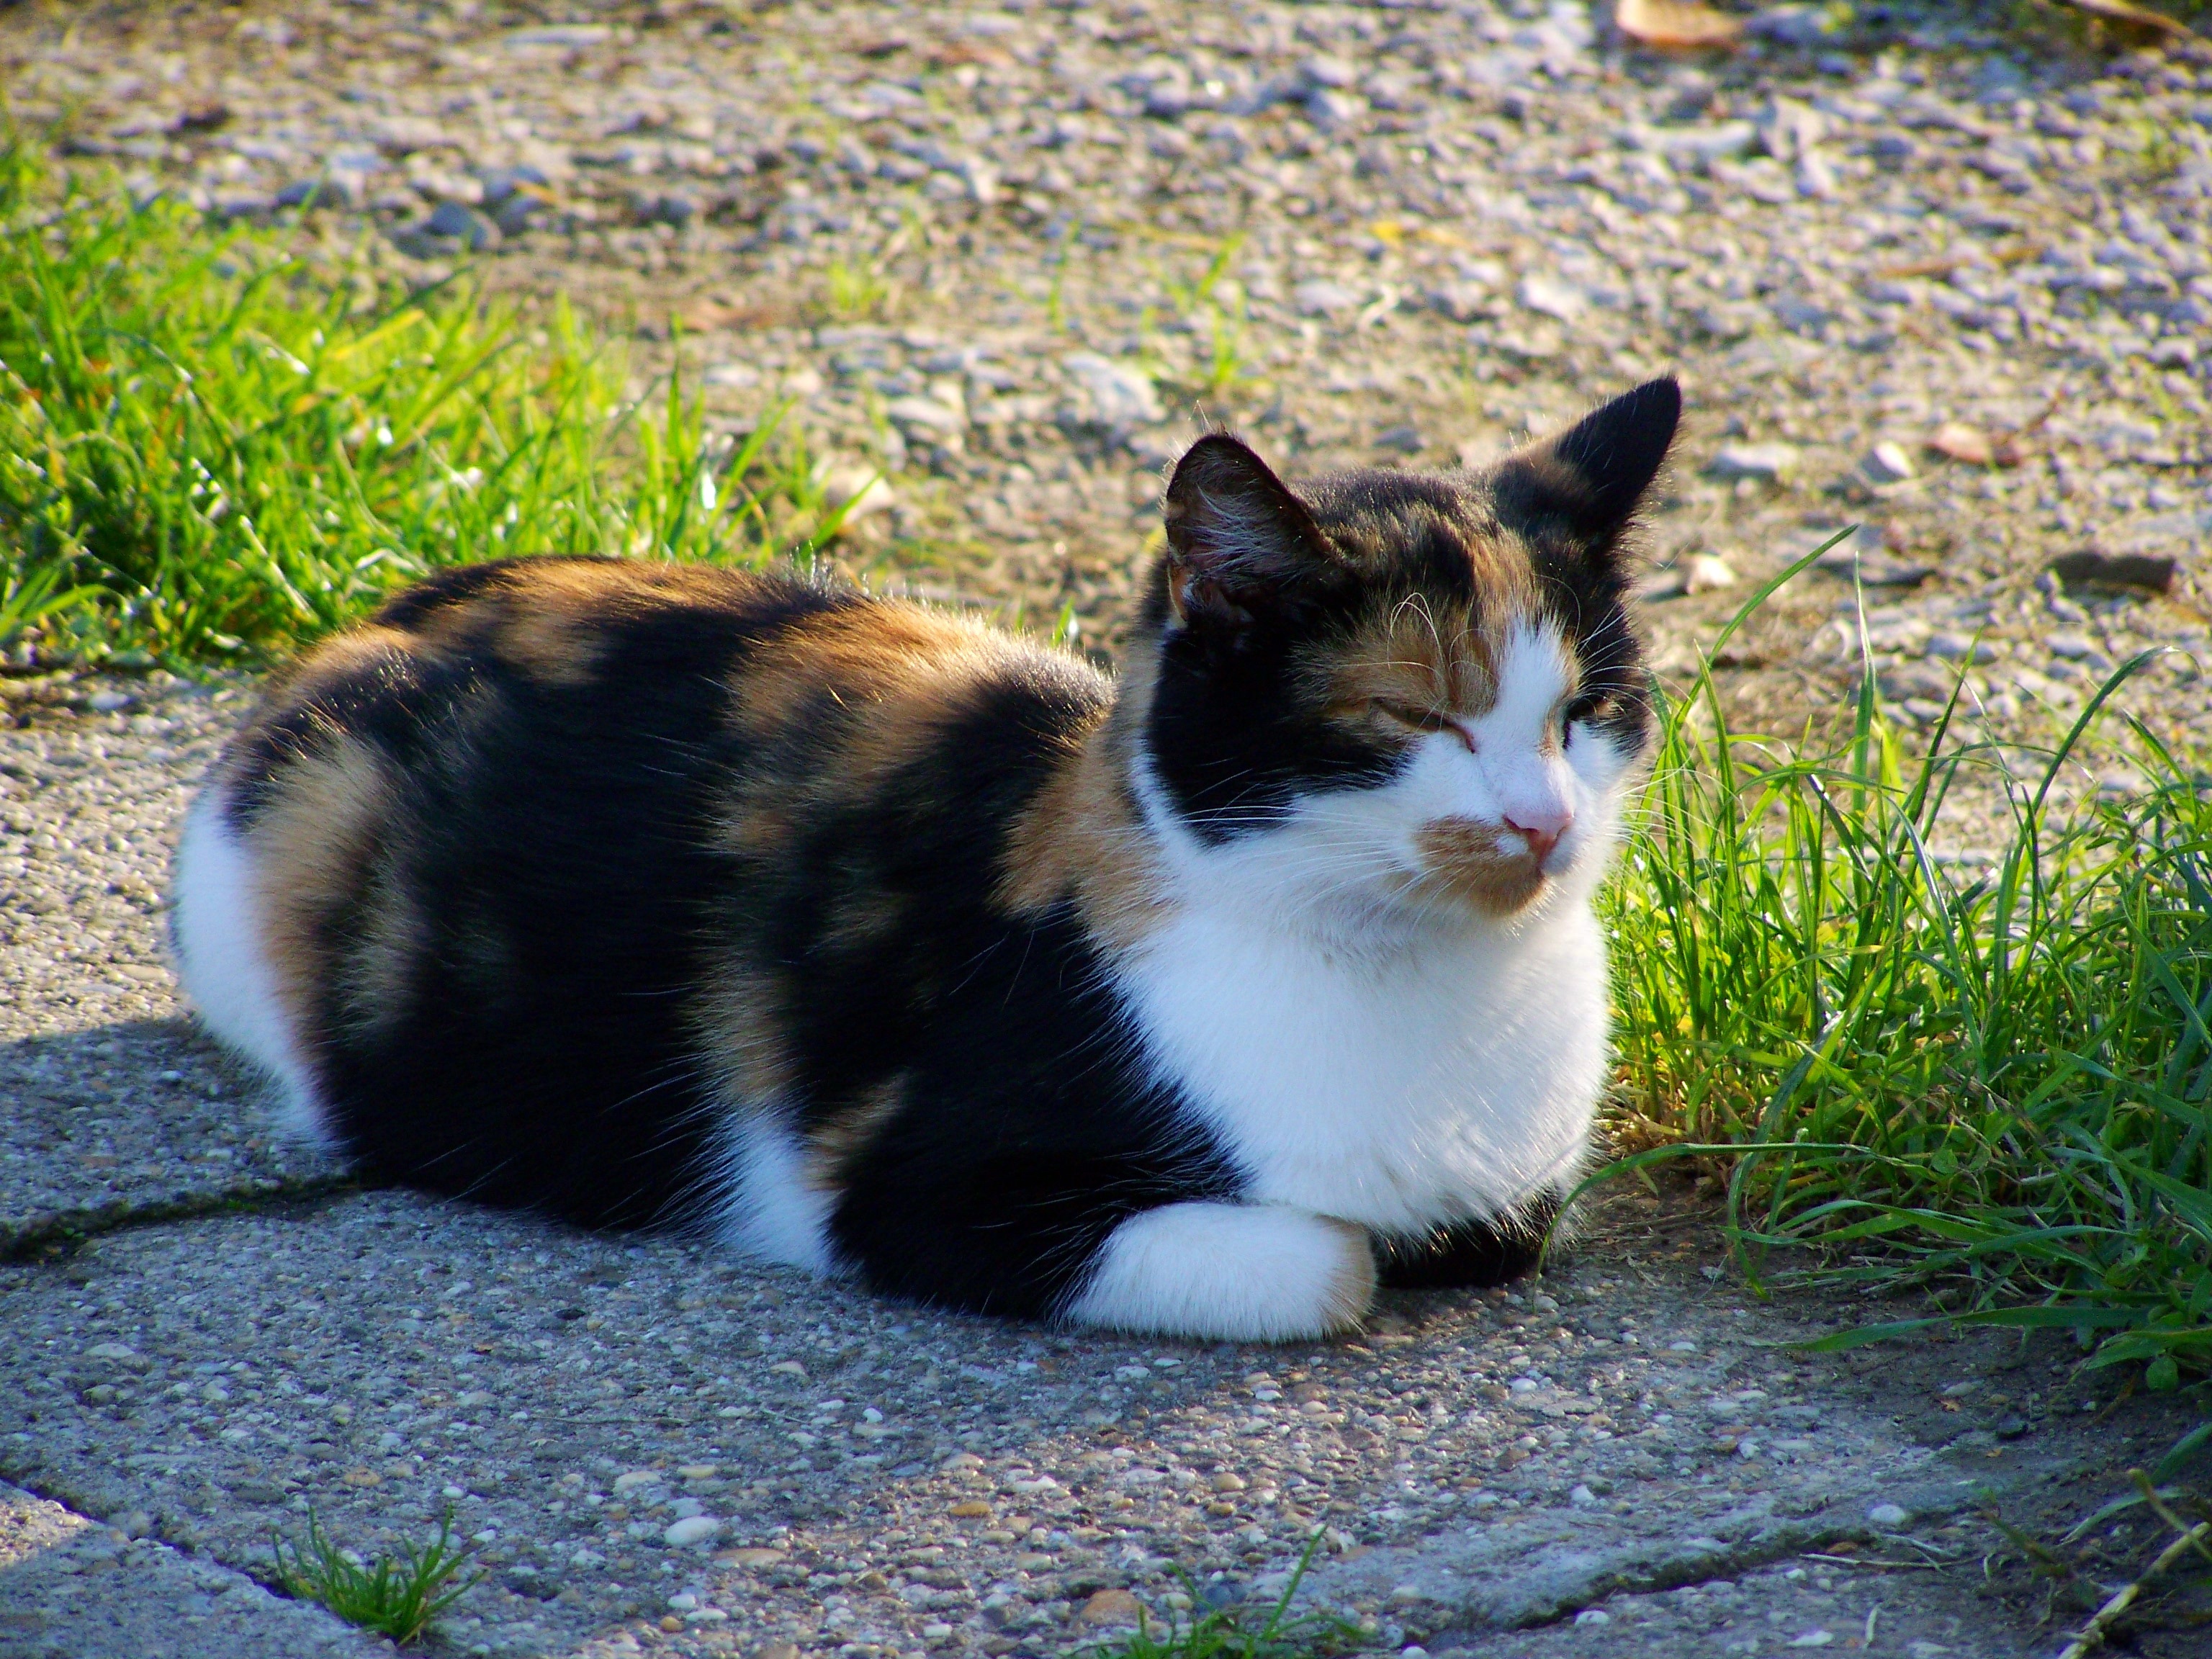
grass, kitten, cat, mammal, fauna, pets, whiskers, vertebrate, small to medium sized cats, cat like mammal, multicolored cat, black white and brown